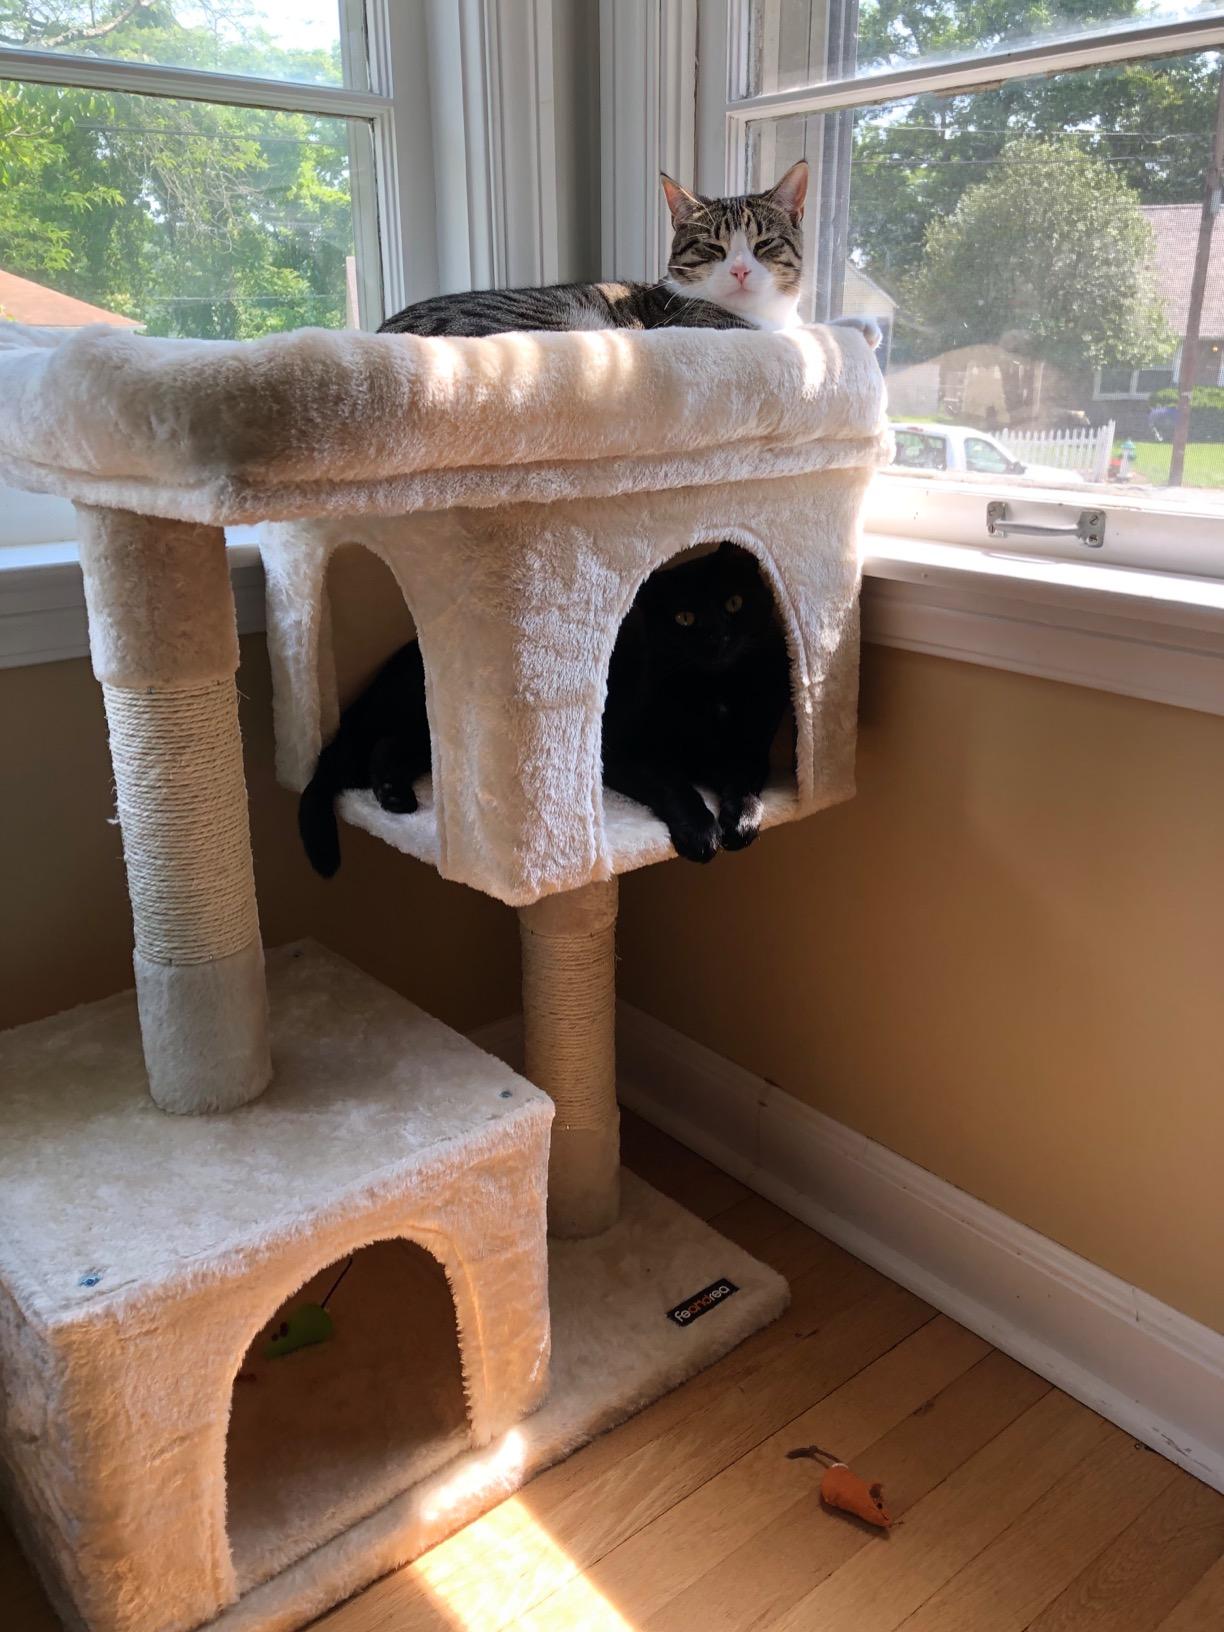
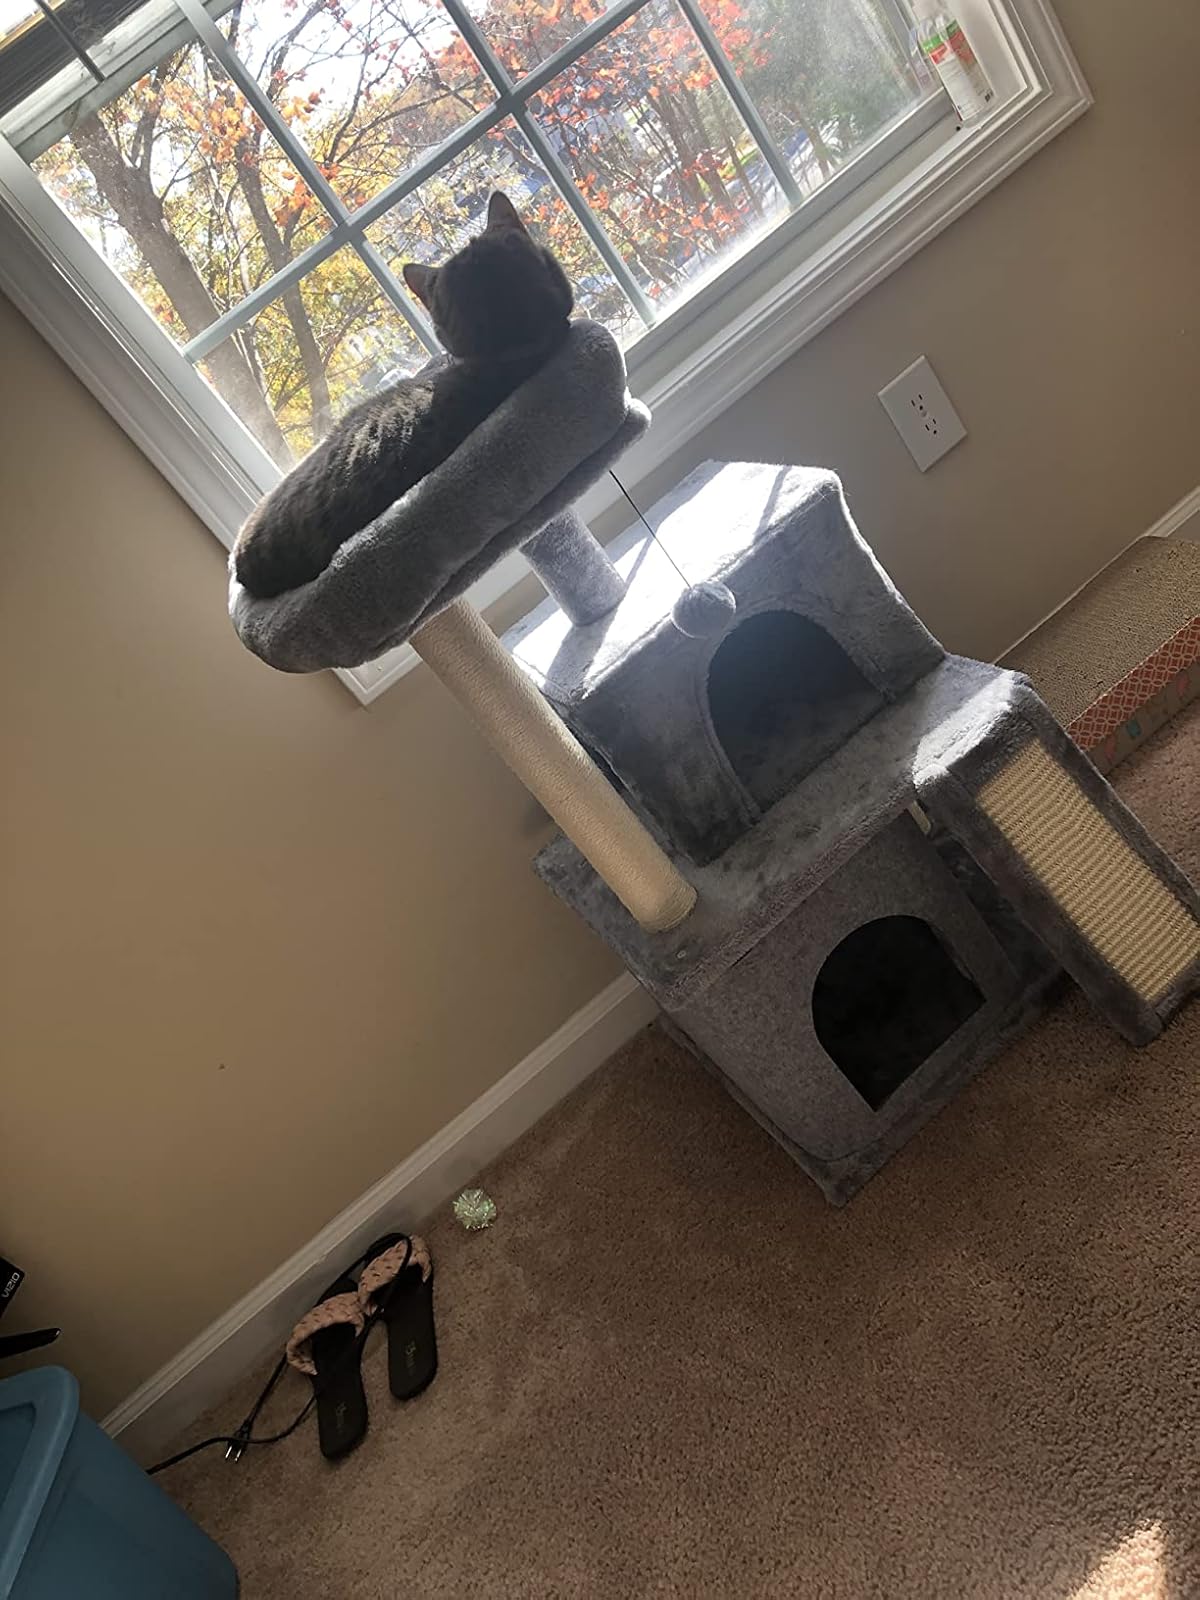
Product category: items_cat tree
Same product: no